James L. Robinson

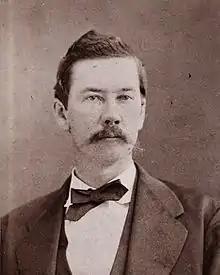

James Lowry Robinson (September 17, 1838 – July 11, 1887) was a Democratic politician from the U.S. state of North Carolina; he served as the fourth lieutenant governor of the state for four years under Governor Thomas J. Jarvis and as acting Governor of North Carolina for one month in 1883. Earlier in his political career he served in the North Carolina House of Representatives, including as Speaker, and then the North Carolina Senate.